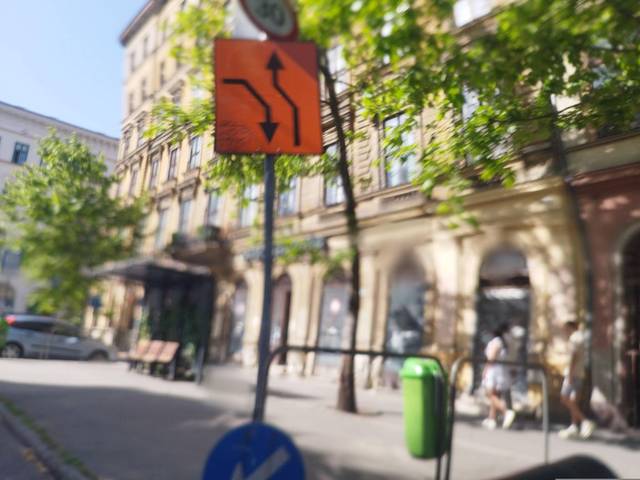
Region: Hungary
Coordinates: 47.503, 19.048